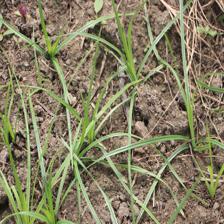
Label: Grass